Dartmouth College fraternities and sororities

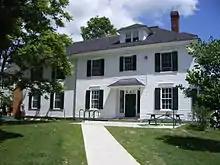
Kappa Delta Epsilon chapter house, 2007

Chi Heorot, commonly called Heorot or XH"," was founded in 1897 as a local fraternity named Alpha Alpha Omega, and in 1902 was granted a charter as the "Chi chapter" of the Chi Phi fraternity. In 1903, the fraternity moved to its present location, and in 1927, it sold off its eighteenth-century house and built the house that stands today. In 1968, the house dissociated from the national fraternity, and adopted the name Chi Phi Heorot. The "Heorot" in Chi Phi Heorot comes from the medieval poem "Beowulf", in which Heorot is the great hall where warriors converge to tell their stories. After several suspensions by the college in the early 1980s, it re-joined the Chi Phi national in 1981. This was short-lived; in 1987, because of damage done to the house that the college insisted upon having repaired for safety reasons, but the Chi Phi national refused to help finance, the Dartmouth brotherhood again opted to become a local fraternity. In exchange for financing renovations to the structure, the college assumed ownership of the property and house. In its second incarnation as a local fraternity, the brotherhood chose the name Chi Heorot. Notable alumni include Olympic medalists Gerry Geran (1918), Adam Nelson (1997), and Andrew Weibrecht (2009).